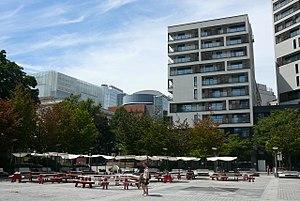
Place Jean Rey, à Etterbeek, Région bruxelloise, Belgique